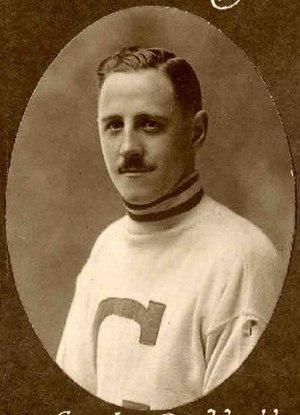
Ernest John Collett, Ernie Collett, est un joueur canadien de hockey sur glace.